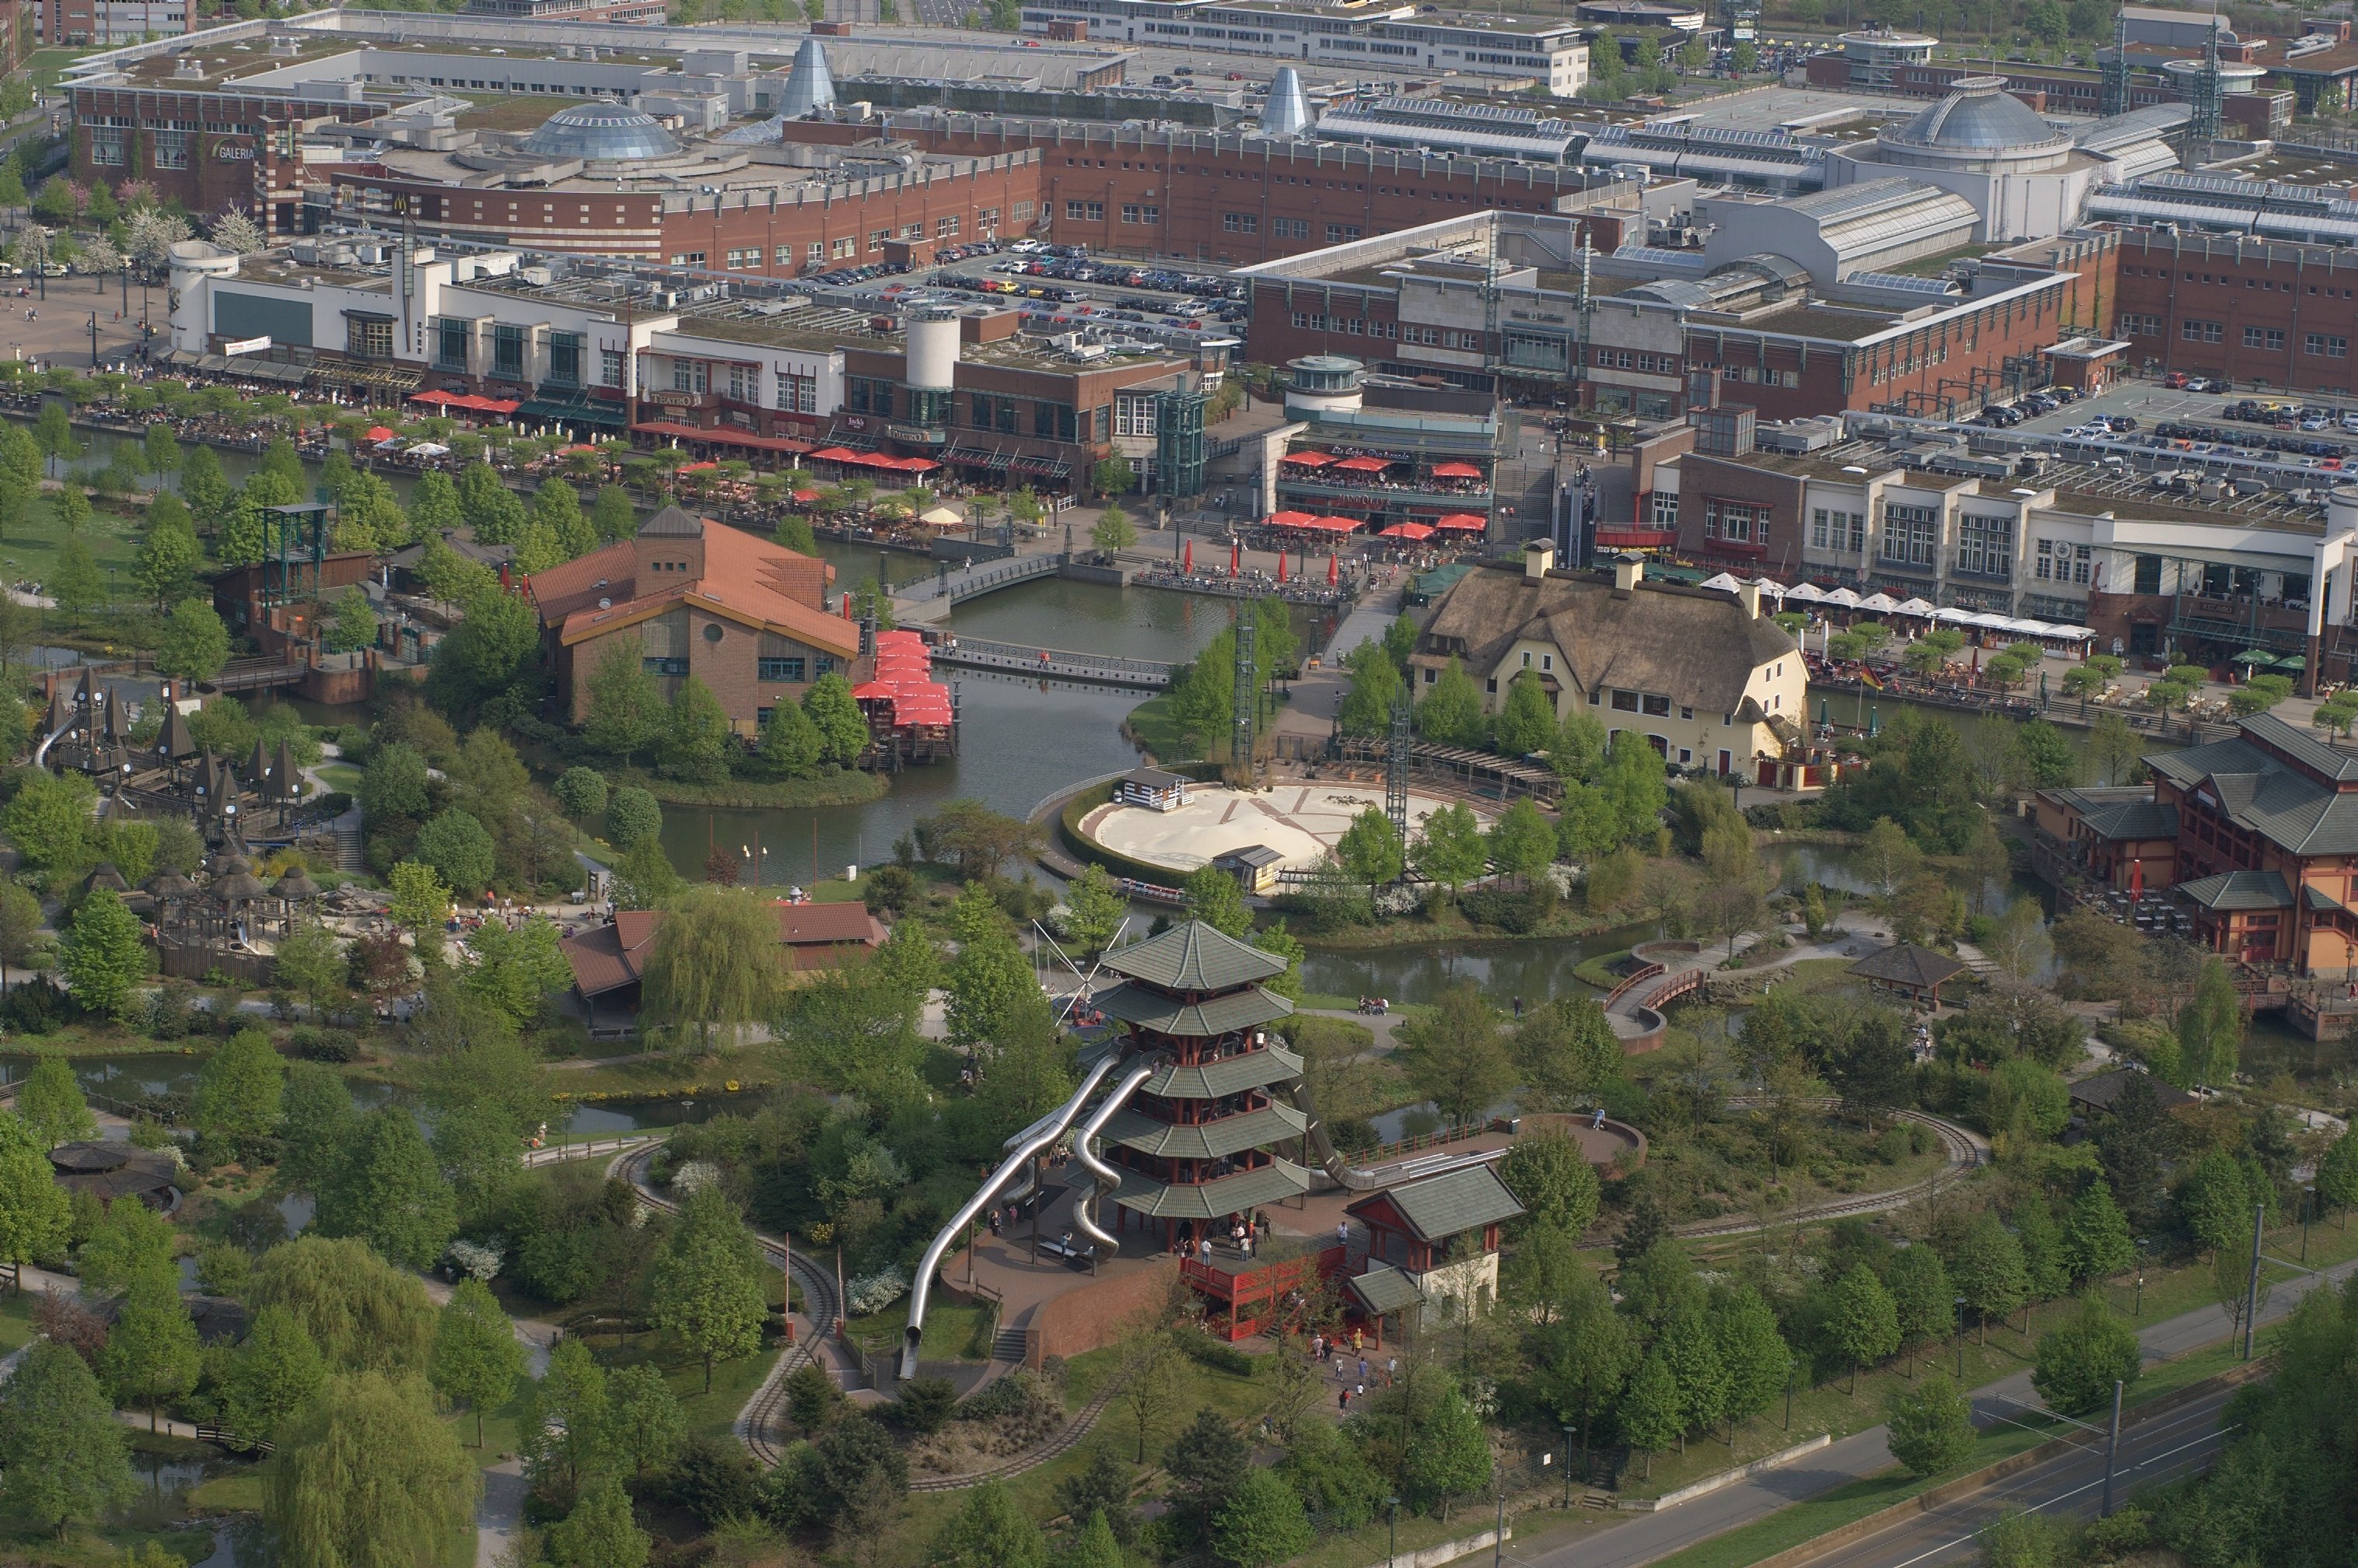
structure, photography, town, cityscape, panorama, transport, suburb, stadium, 50mm, rawtherapee, germany, deutschland, pentax, oberhausen, lenstagged, steffenzahn, k100d, justpentax, iamflickr, nordrheinwestfalen, fa50, fa50mm, smcpentaxfa11450mm, pentaxfa50mm, smcpfa50mmf14, neighbourhood, bird's eye view, aerial photography, residential area, human settlement, sport venue